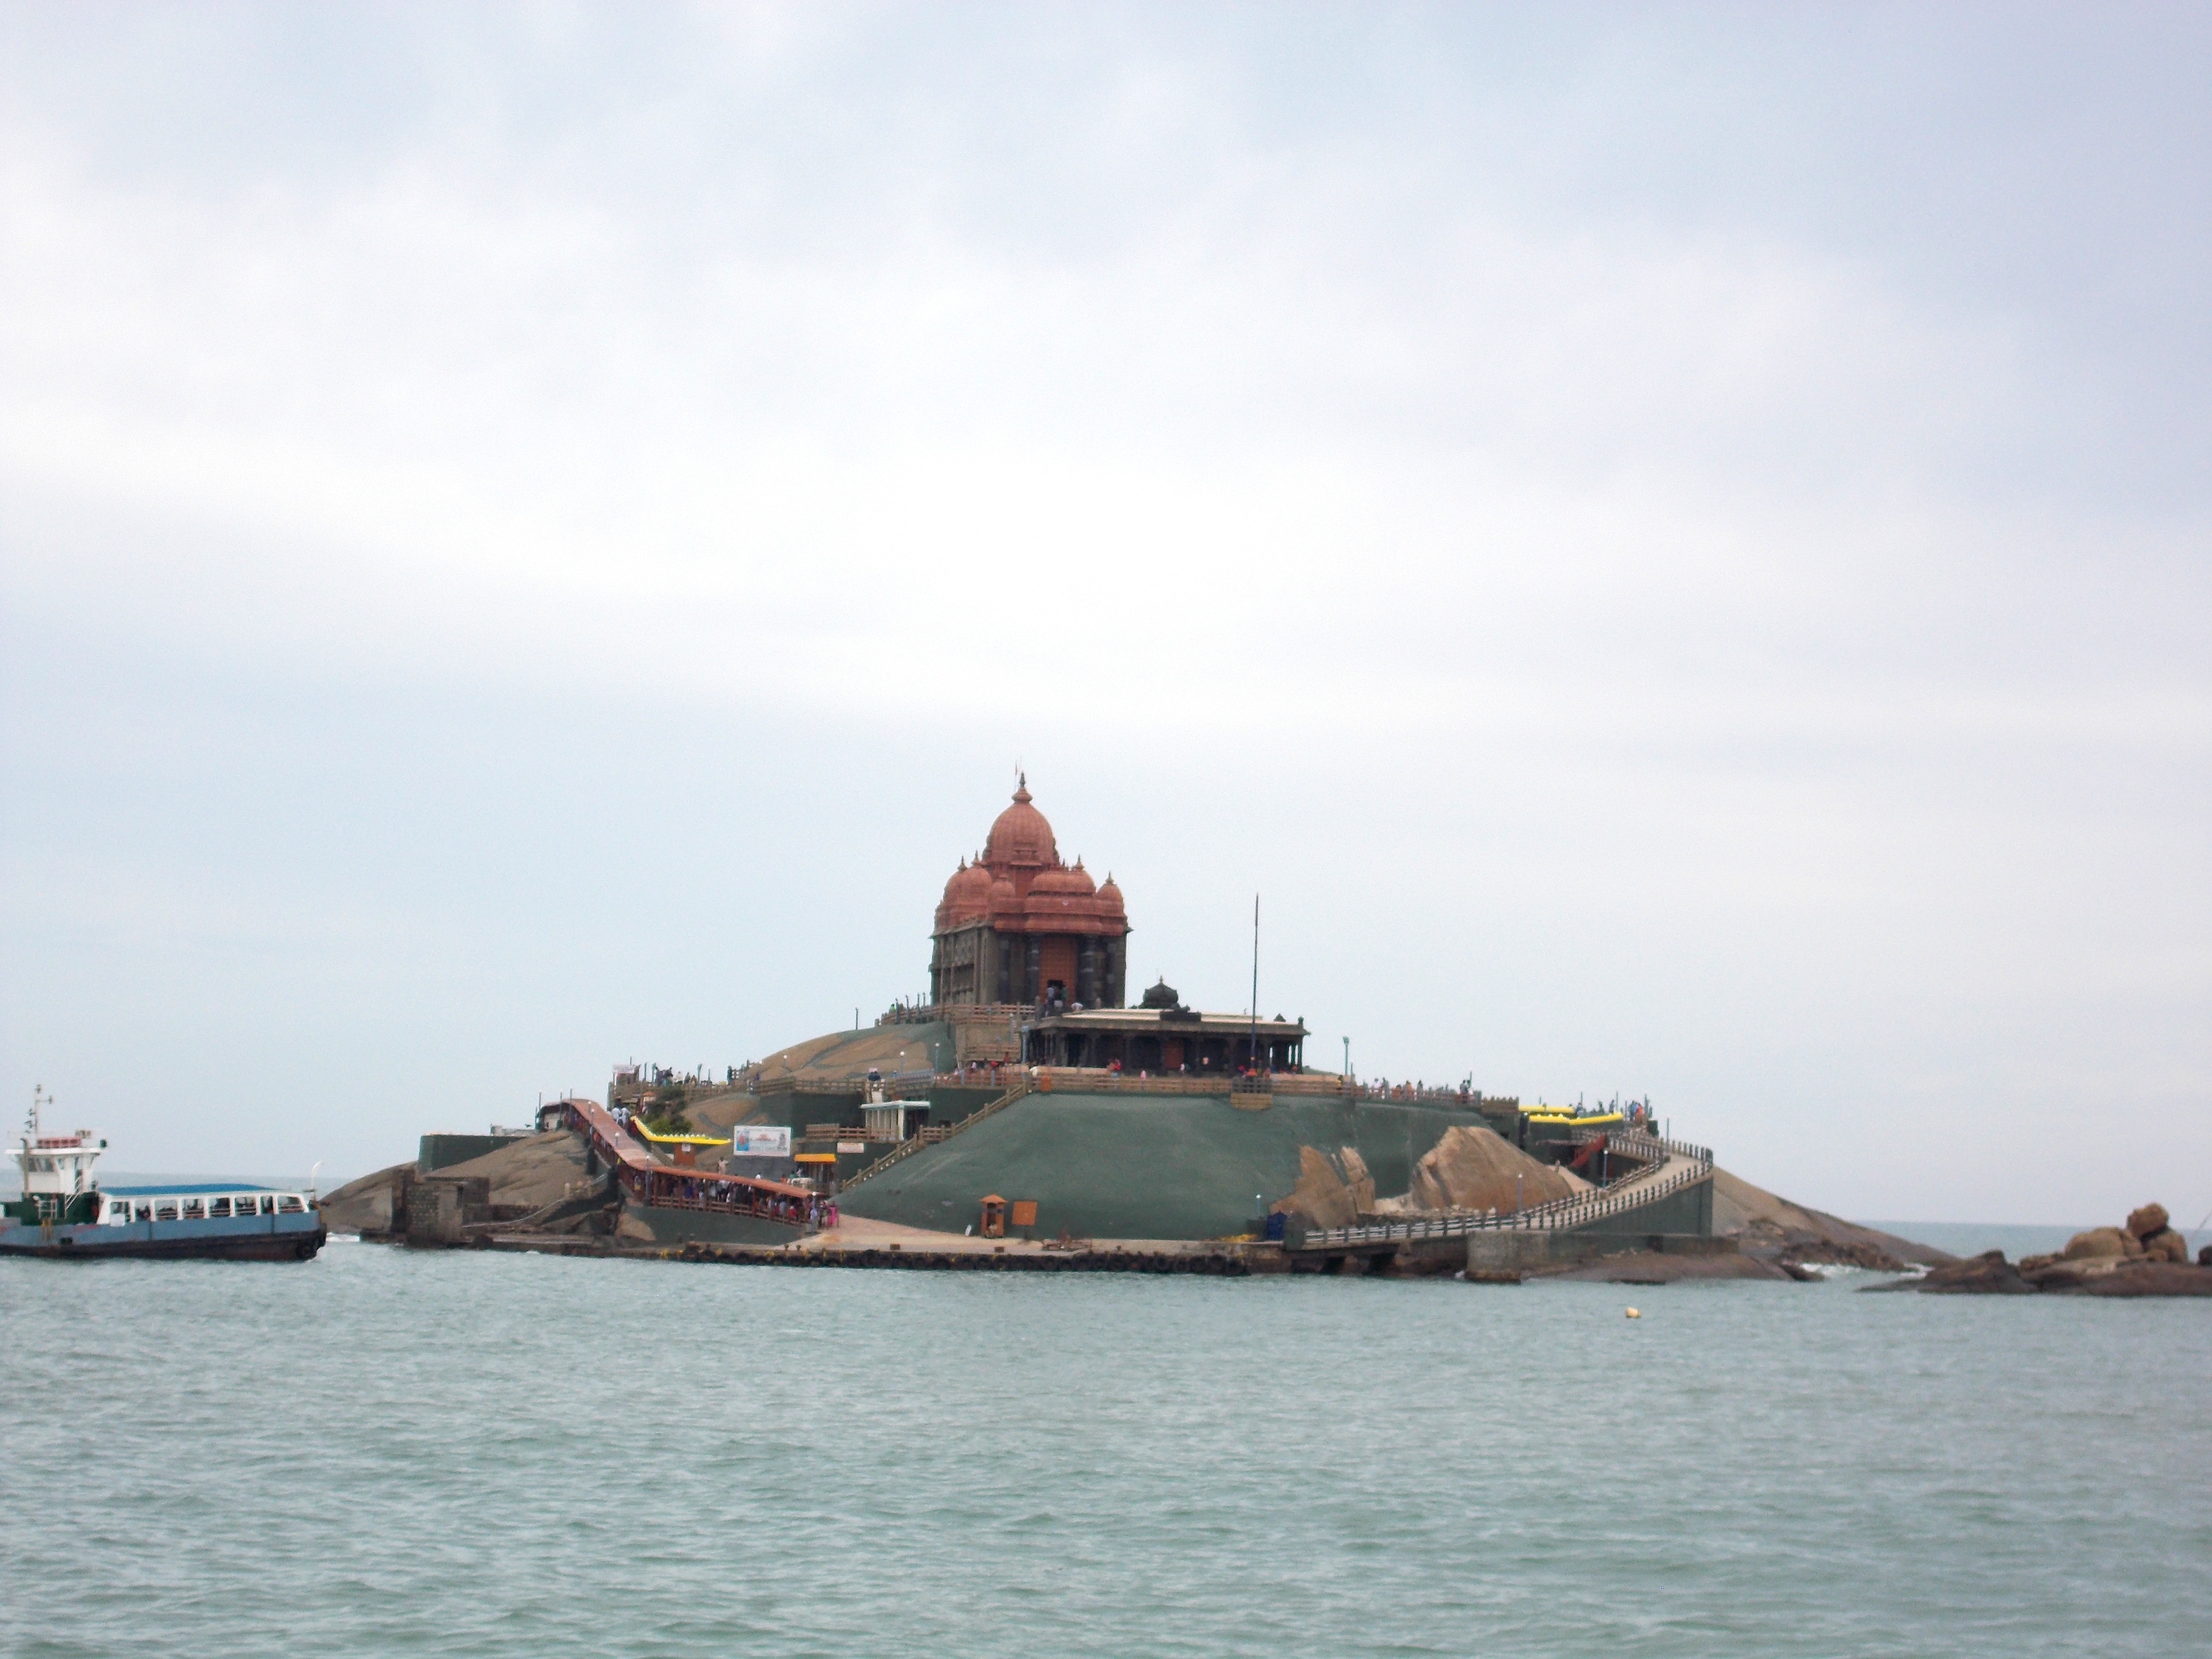
sea, coast, rock, ship, monument, vehicle, tower, bay, ferry, watercraft, tamilnadu, kanyakumari, passenger ship, vivekananda rock memorial